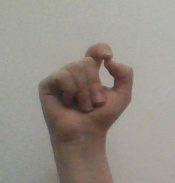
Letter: fa